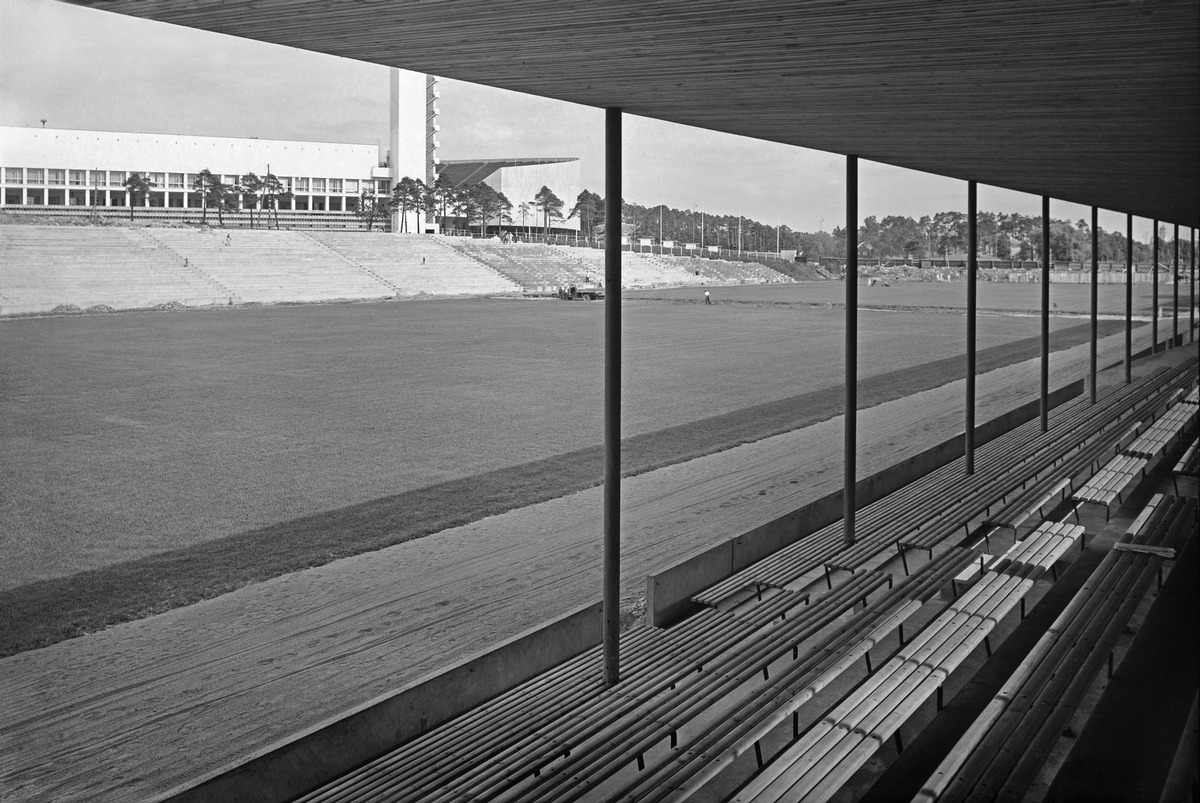
Töölön pallokenttä
Tölö bollplan; Helsinki Ball Field
sisällön kuvaus: Töölön pallokenttä ennen kentän vihkiäisiä Helsingissä heinäkuussa 1940. content description: Töölö ball field before its inauguration in Helsinki July 1940. innehållsbeskrivning: Tölö bollplan före dess invigning i Helsingfors juli 1940.
Kuvaaja: Sundström, Hugo, kuvaaja
Vuosi: 1940
Paikka: Suomi, Uusimaa, Helsinki
Aiheet: HBL; liikuntapaikat; urheilupaikat; pallokentät; sports grounds and physical exercise facilities; playing fields; sports; architecture; buildings; sports sites; ball fields; idrottsplatser; bollplaner; sport; arkitektur; byggnader; bollplan